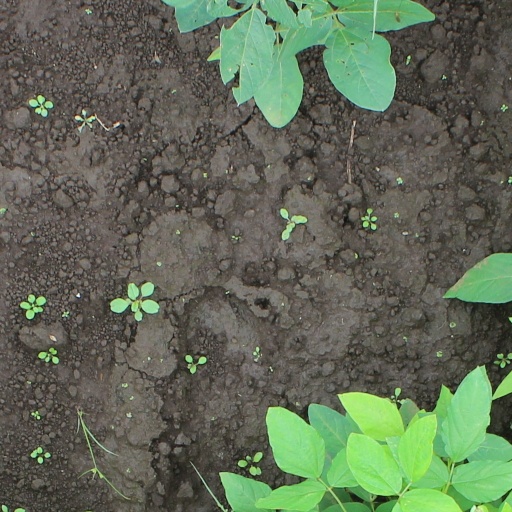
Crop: soybean